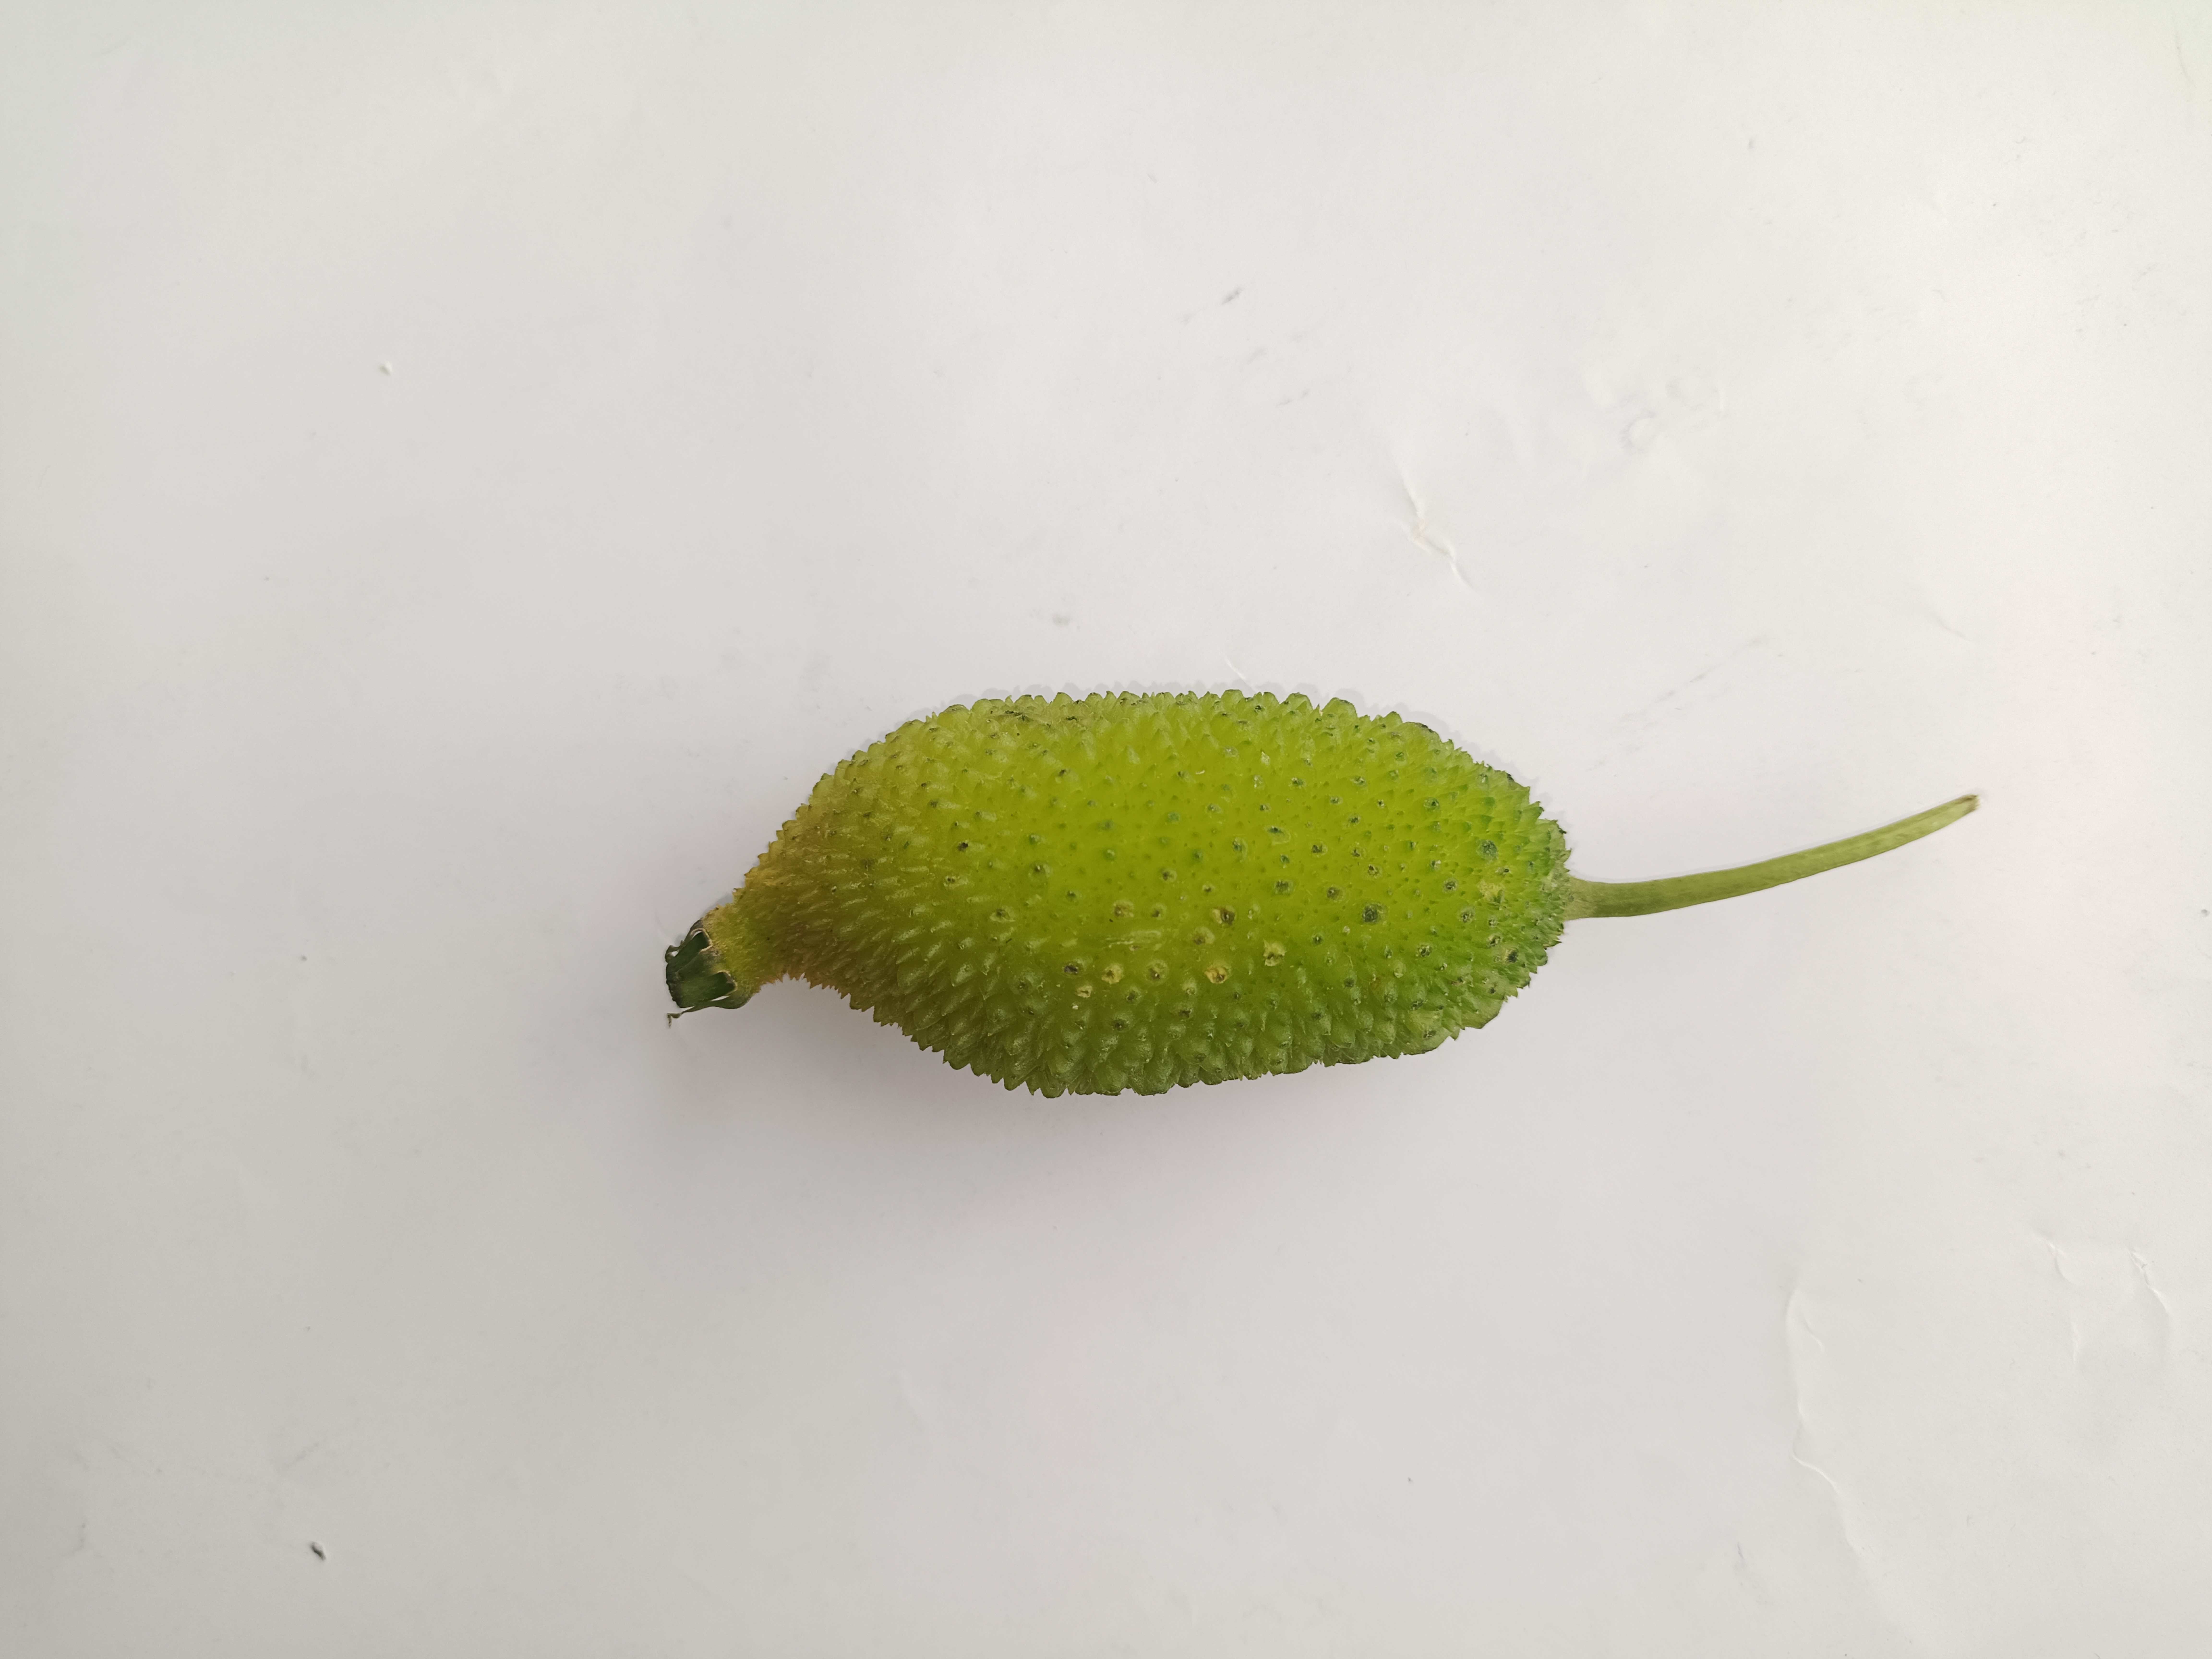
Label: Momordica dioica